Lang Park

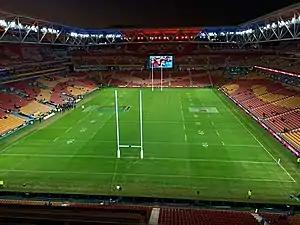
View of playing field from southern end, 13 July 2022.

Lang Park was heavily redeveloped in the early 2000s into a 52,500 all-seater state of the art rectangular stadium.